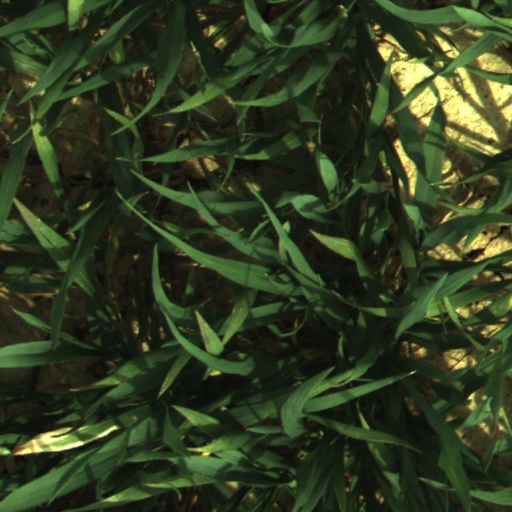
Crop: wheat